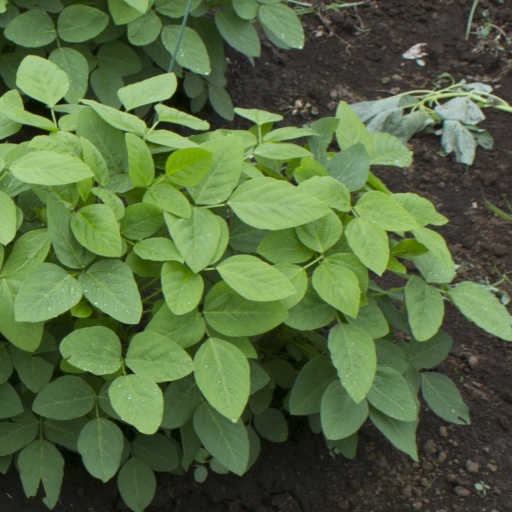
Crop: soybean